Hans-Peter Minetti

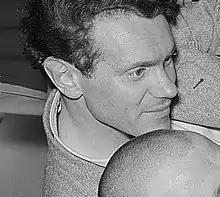
Hans-Peter Minetti during the 1950s

Hans-Peter Minetti (21 April 1926 – 10 November 2006) was a German actor. He studied at the Theaterhochschule Leipzig and appeared in more than sixty films from 1954 to 1996.